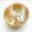
Label: bowl